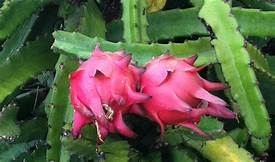
Label: Dragonfruit